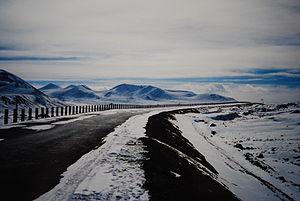
La route nationale chinoise 109 est une route nationale qui traverse la Chine centrale du Nord vers le sud. De Lanzhou, capitale de la province du Gansu, en passant par Xining et Golmud, dans celle du Qinghai, et en finissant à Lhassa, dans la région autonome du Tibet, au Sud.